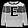
Label: Pullover